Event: Nepal Earthquake
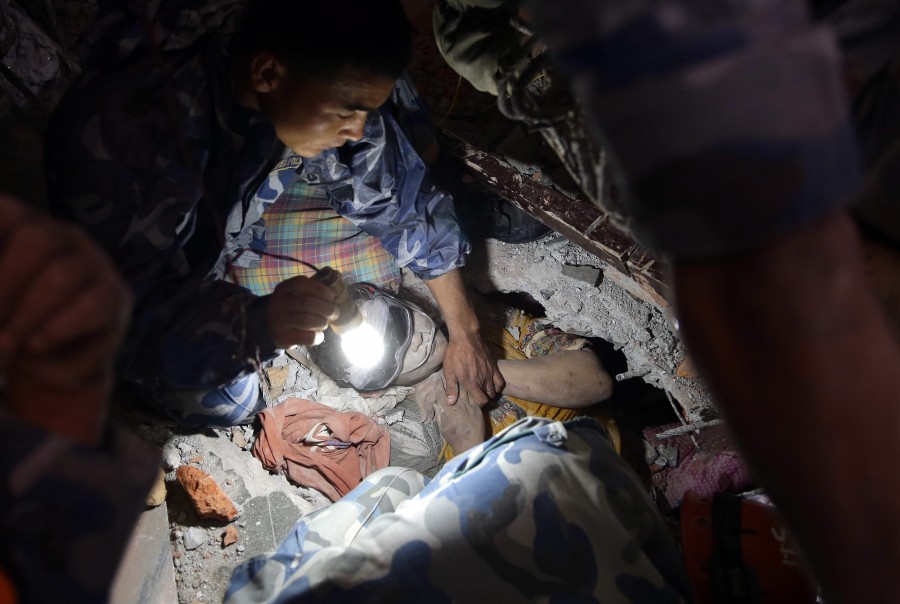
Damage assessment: damage